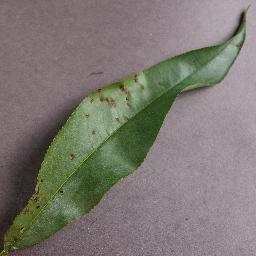
Label: Peach___Bacterial_spot